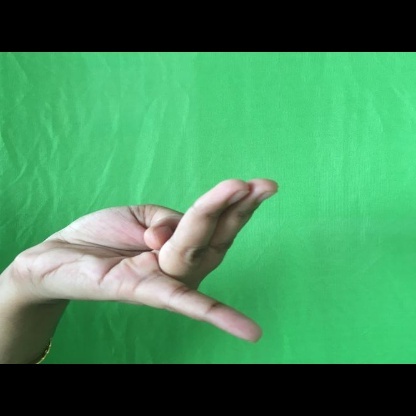
Mudra: Chaturam